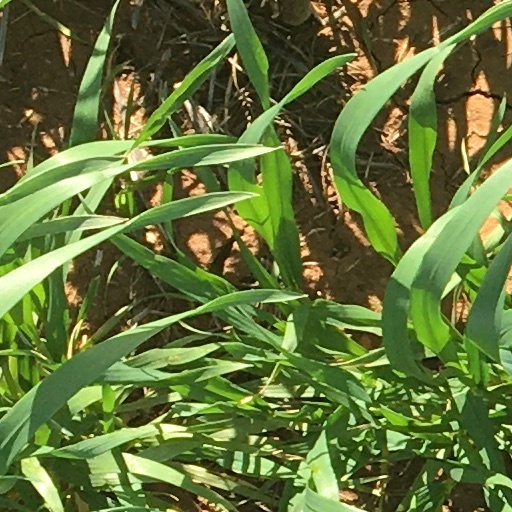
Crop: wheat